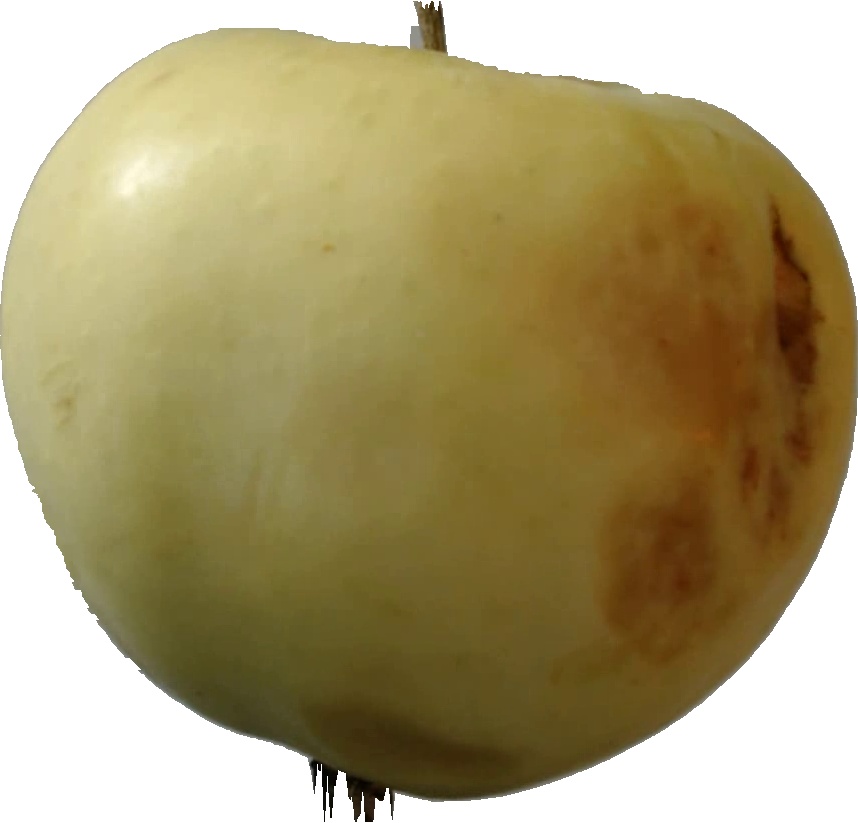
Label: apple_hit_1